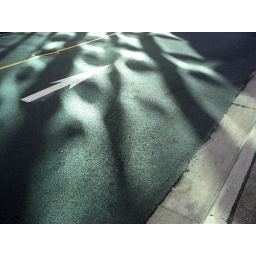
The street in front of my building with light reflected on the street from the windows.